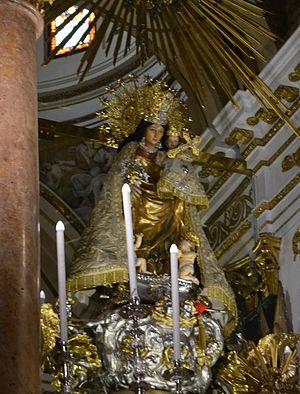
La Mare de Déu dels Desemparats est une invocation de la Vierge Marie.